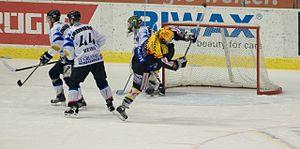
Le Club des Patineurs de Berne ou CP Berne est un club de hockey sur glace de la ville de Berne, en Suisse. Le club dispute ses matchs locaux à la PostFinance Arena depuis 1967. En 2018-2019, le CP Berne est, pour la 18ᵉ saison de suite, le club qui attire le plus de spectateurs en Europe avec une moyenne de 16 290 spectateurs par match. Le club évolue en National League.